Augustus

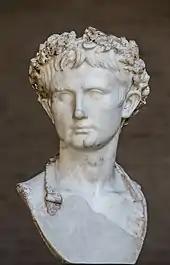
Bust of Augustus wearing the Civic Crown, at Glyptothek, Munich

The situation was so serious that Augustus appeared at the trial even though he had not been called as a witness. Under oath, Augustus declared that he gave no such order. Murena disbelieved Augustus's testimony and resented his attempt to subvert the trial by using his . He rudely demanded to know why Augustus had turned up to a trial to which he had not been called; Augustus replied that he came in the public interest. Although Primus was found guilty, some jurors voted to acquit, meaning that not everybody believed Augustus's testimony, an insult to the 'August One'.